Human rights in Brazil

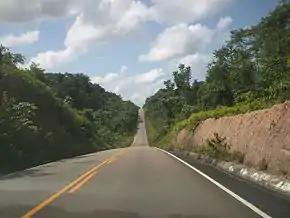
Indigenous Reserve in the State of Roraima.

The agrarian struggle in Brazil is manifold, touching on the topics of deforestation, dam building, eviction, squatting, and wildlife smuggling. The enormous Landless Workers' Movement in Brazil involves large and migrating landless populations. Landowners resort policemen to drive and intimidate landless populations from their properties.